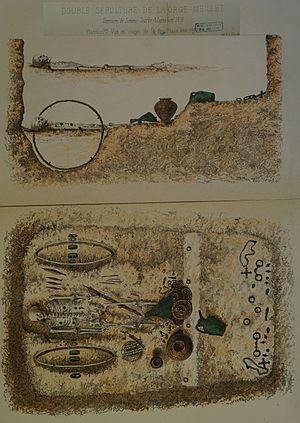
tombe princière issu des fouilles de Fourdrignier en 1875-76 à somme tourbe déposé au Musée d'archéologie national.
Somme-Tourbe est une commune française située dans le département de la Marne en région Grand Est.
L'expression « tombe à char » désigne un type de rite funéraire d'inhumation ou d'incinération pratiqué entre autres chez les peuples celtes et qui consistait à enfouir les restes de la ou les personne défunte — homme ou femme — avec un char de guerre ou d'apparat dans une même fosse. On en a retrouvé plus de 300 dans le Nord et le Centre-Est de la France, dans l’Ardenne belge et une quinzaine en Angleterre. Un certain nombre de tombes à char, plus de 100, ont également été découvertes en Allemagne. Dans une moindre mesure, ces contextes de dépôts mortuaires ont également été attestés dans le Nord de l'Italie en contexte golaseccien, mais également en Autriche, en Suisse et en Bohême.
Histoire du département de la Marne.